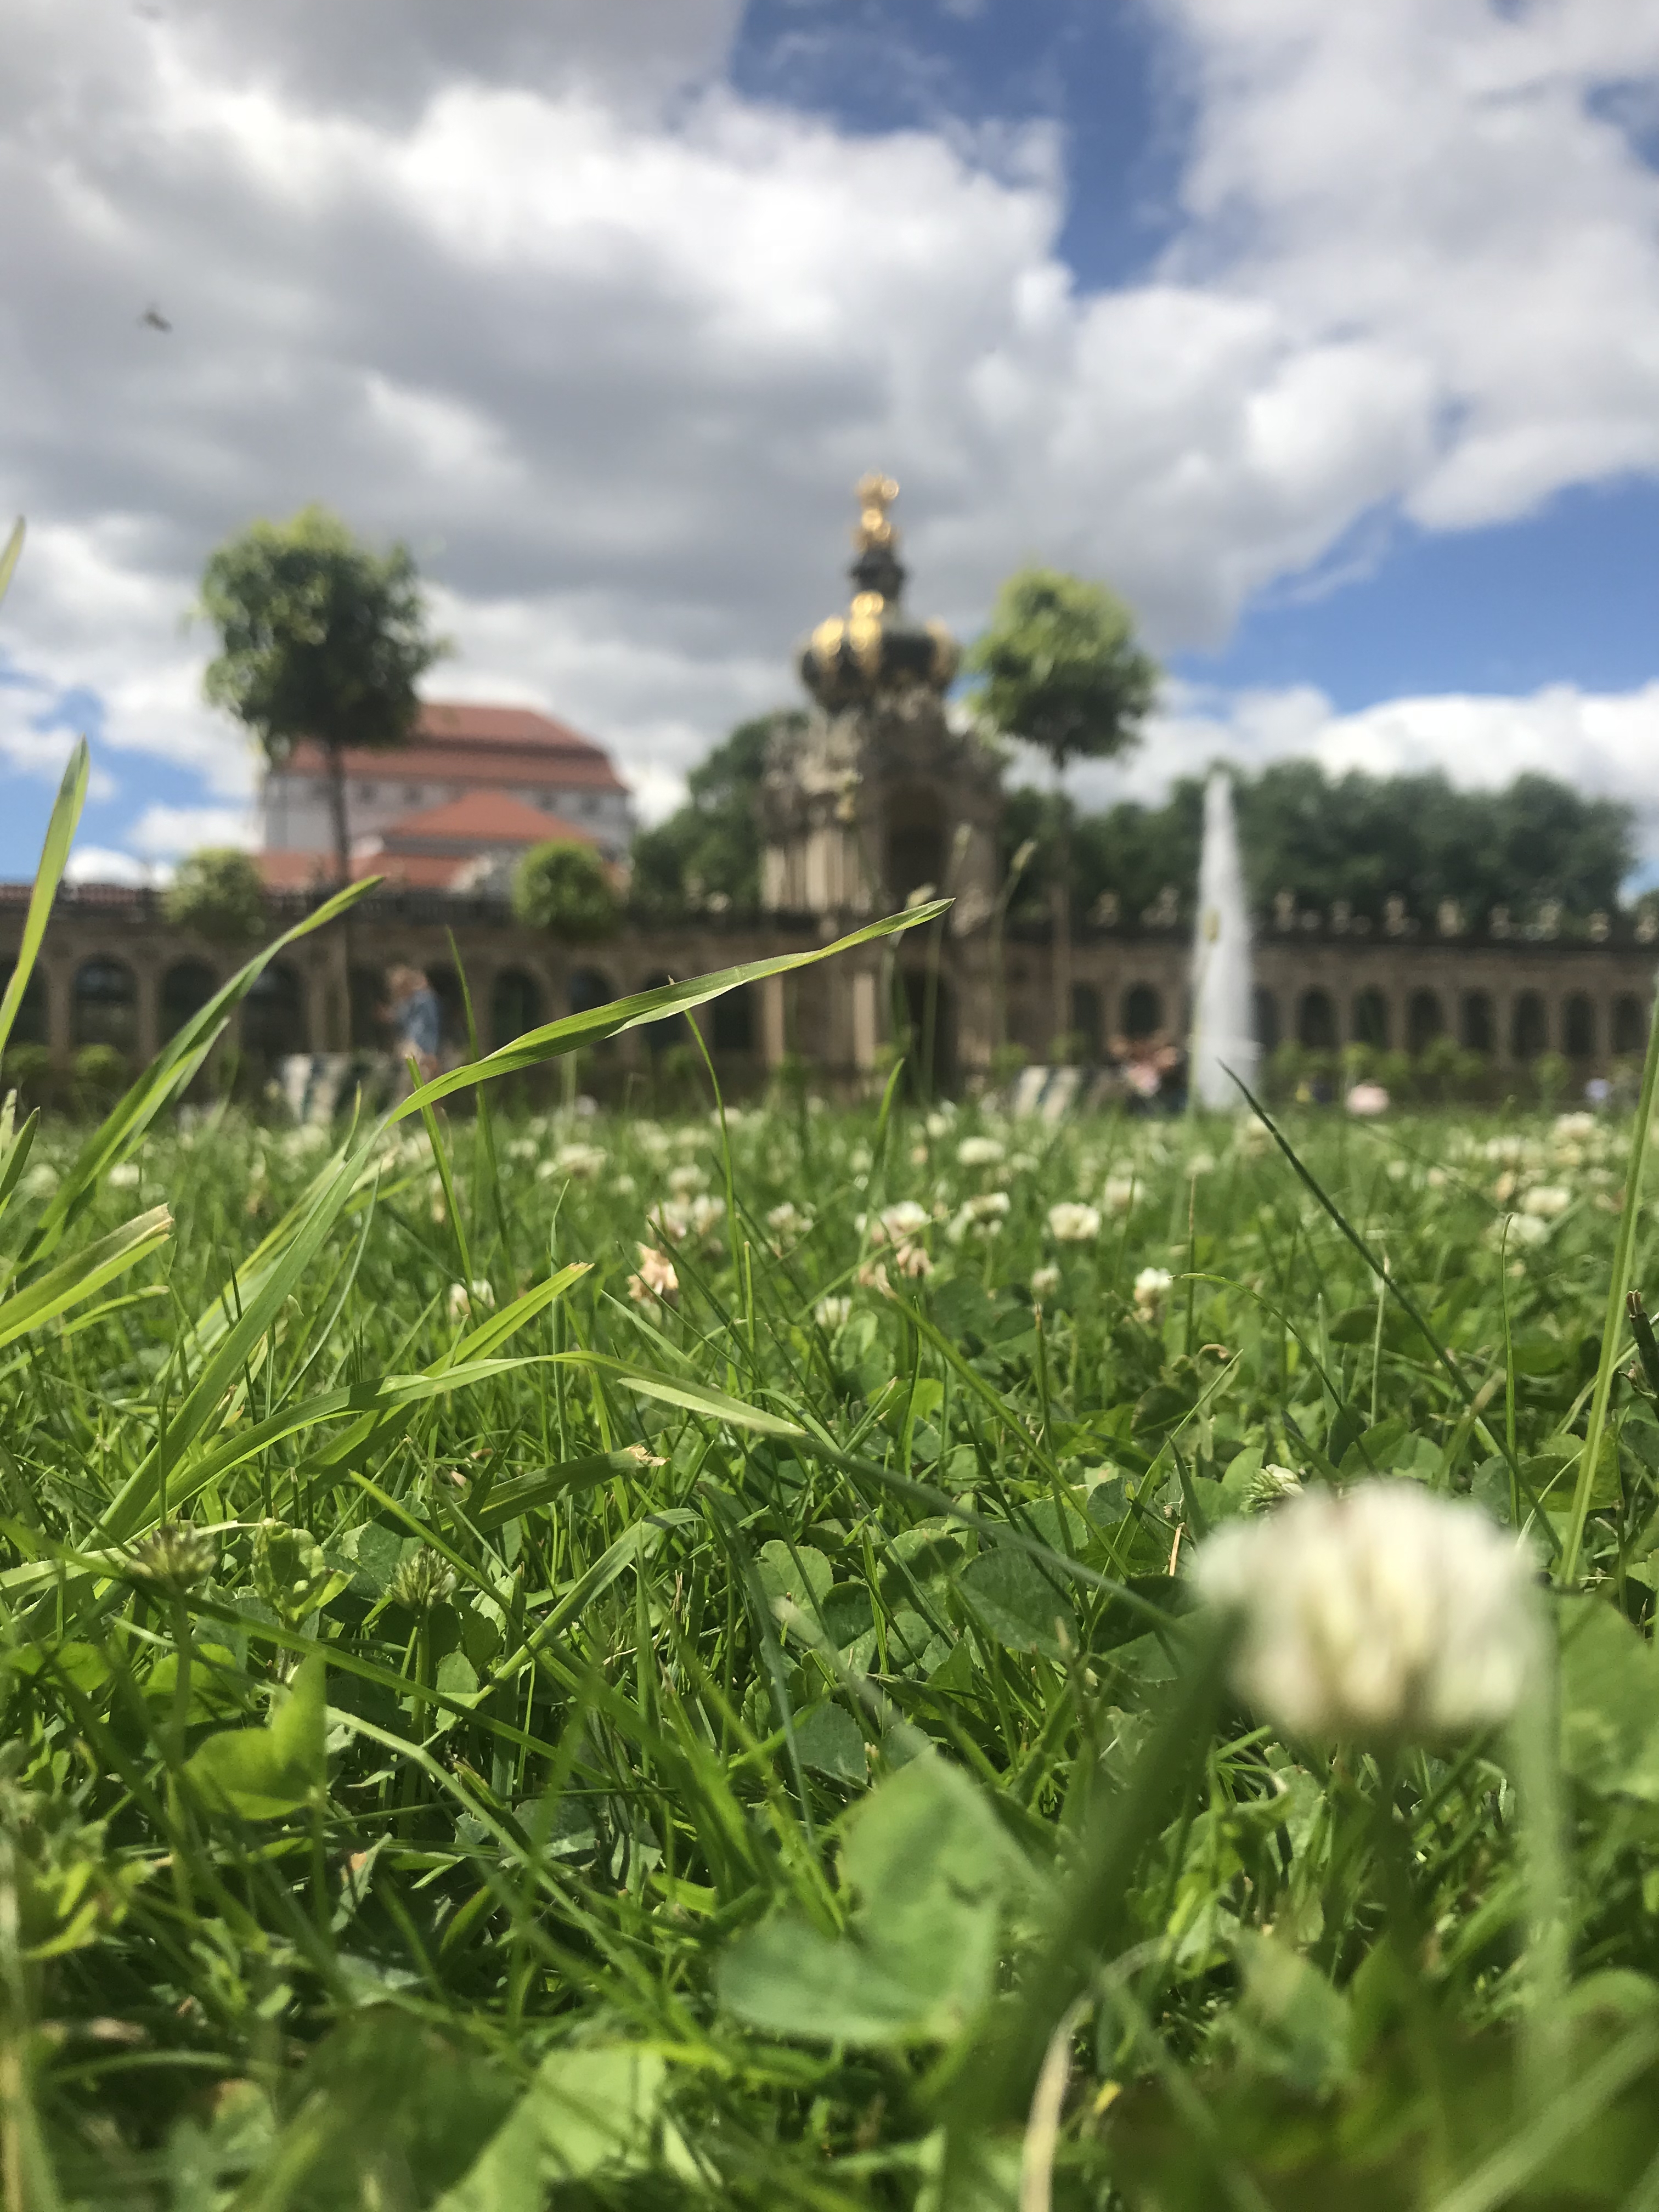
dresden, palace, crown, park, germany, fountain, tourism, sight, summer, museum, excursion, saxony, palace park, blossom, flower, lawn, grass, sward, zwinger palace, green, plant, field, sky, wildflower, spring, meadow, crop, farm, landscape, tree, garden